AI Mark IV radar

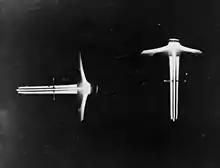
An image of a Mk. IV display with a single target blip just visible about halfway along the timebase. The blips are equally long on the left display and slightly longer on the right side of the right display. This means the fighter should turn slightly to the right to intercept the target. The large triangle shape on the left and top is the ground reflection that limited maximum range.

Arthur Harris was appointed Air Officer Commanding-in-Chief of RAF Bomber Command on 22 February 1942, and immediately set about implementing his plan to destroy Germany through dehousing. As part of their move to area attacks, on the night of 28 March a force dropped explosives and incendiaries on Lübeck, causing massive damage. Adolf Hitler and other Nazi leaders were enraged, and ordered retaliation.